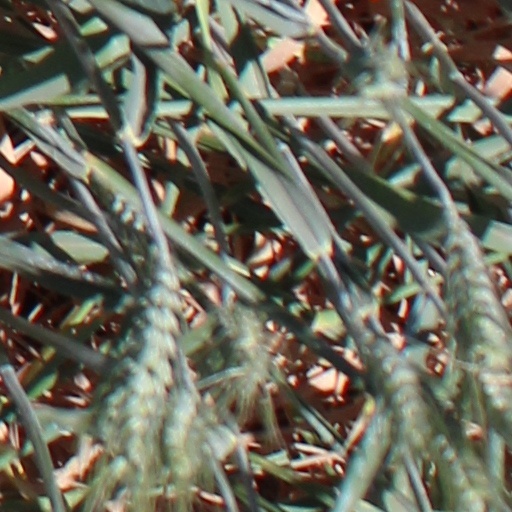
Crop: wheat